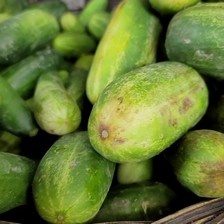
Label: cucumber